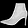
Label: Ankle boot